Krithyam

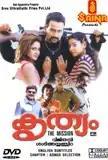
DVD Cover

Krithyam is a 2005 Indian Malayalam-language film directed by Viji Thampi and starring Prithviraj Sukumaran in dual role as both the hero and villain.